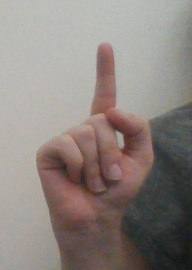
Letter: bb